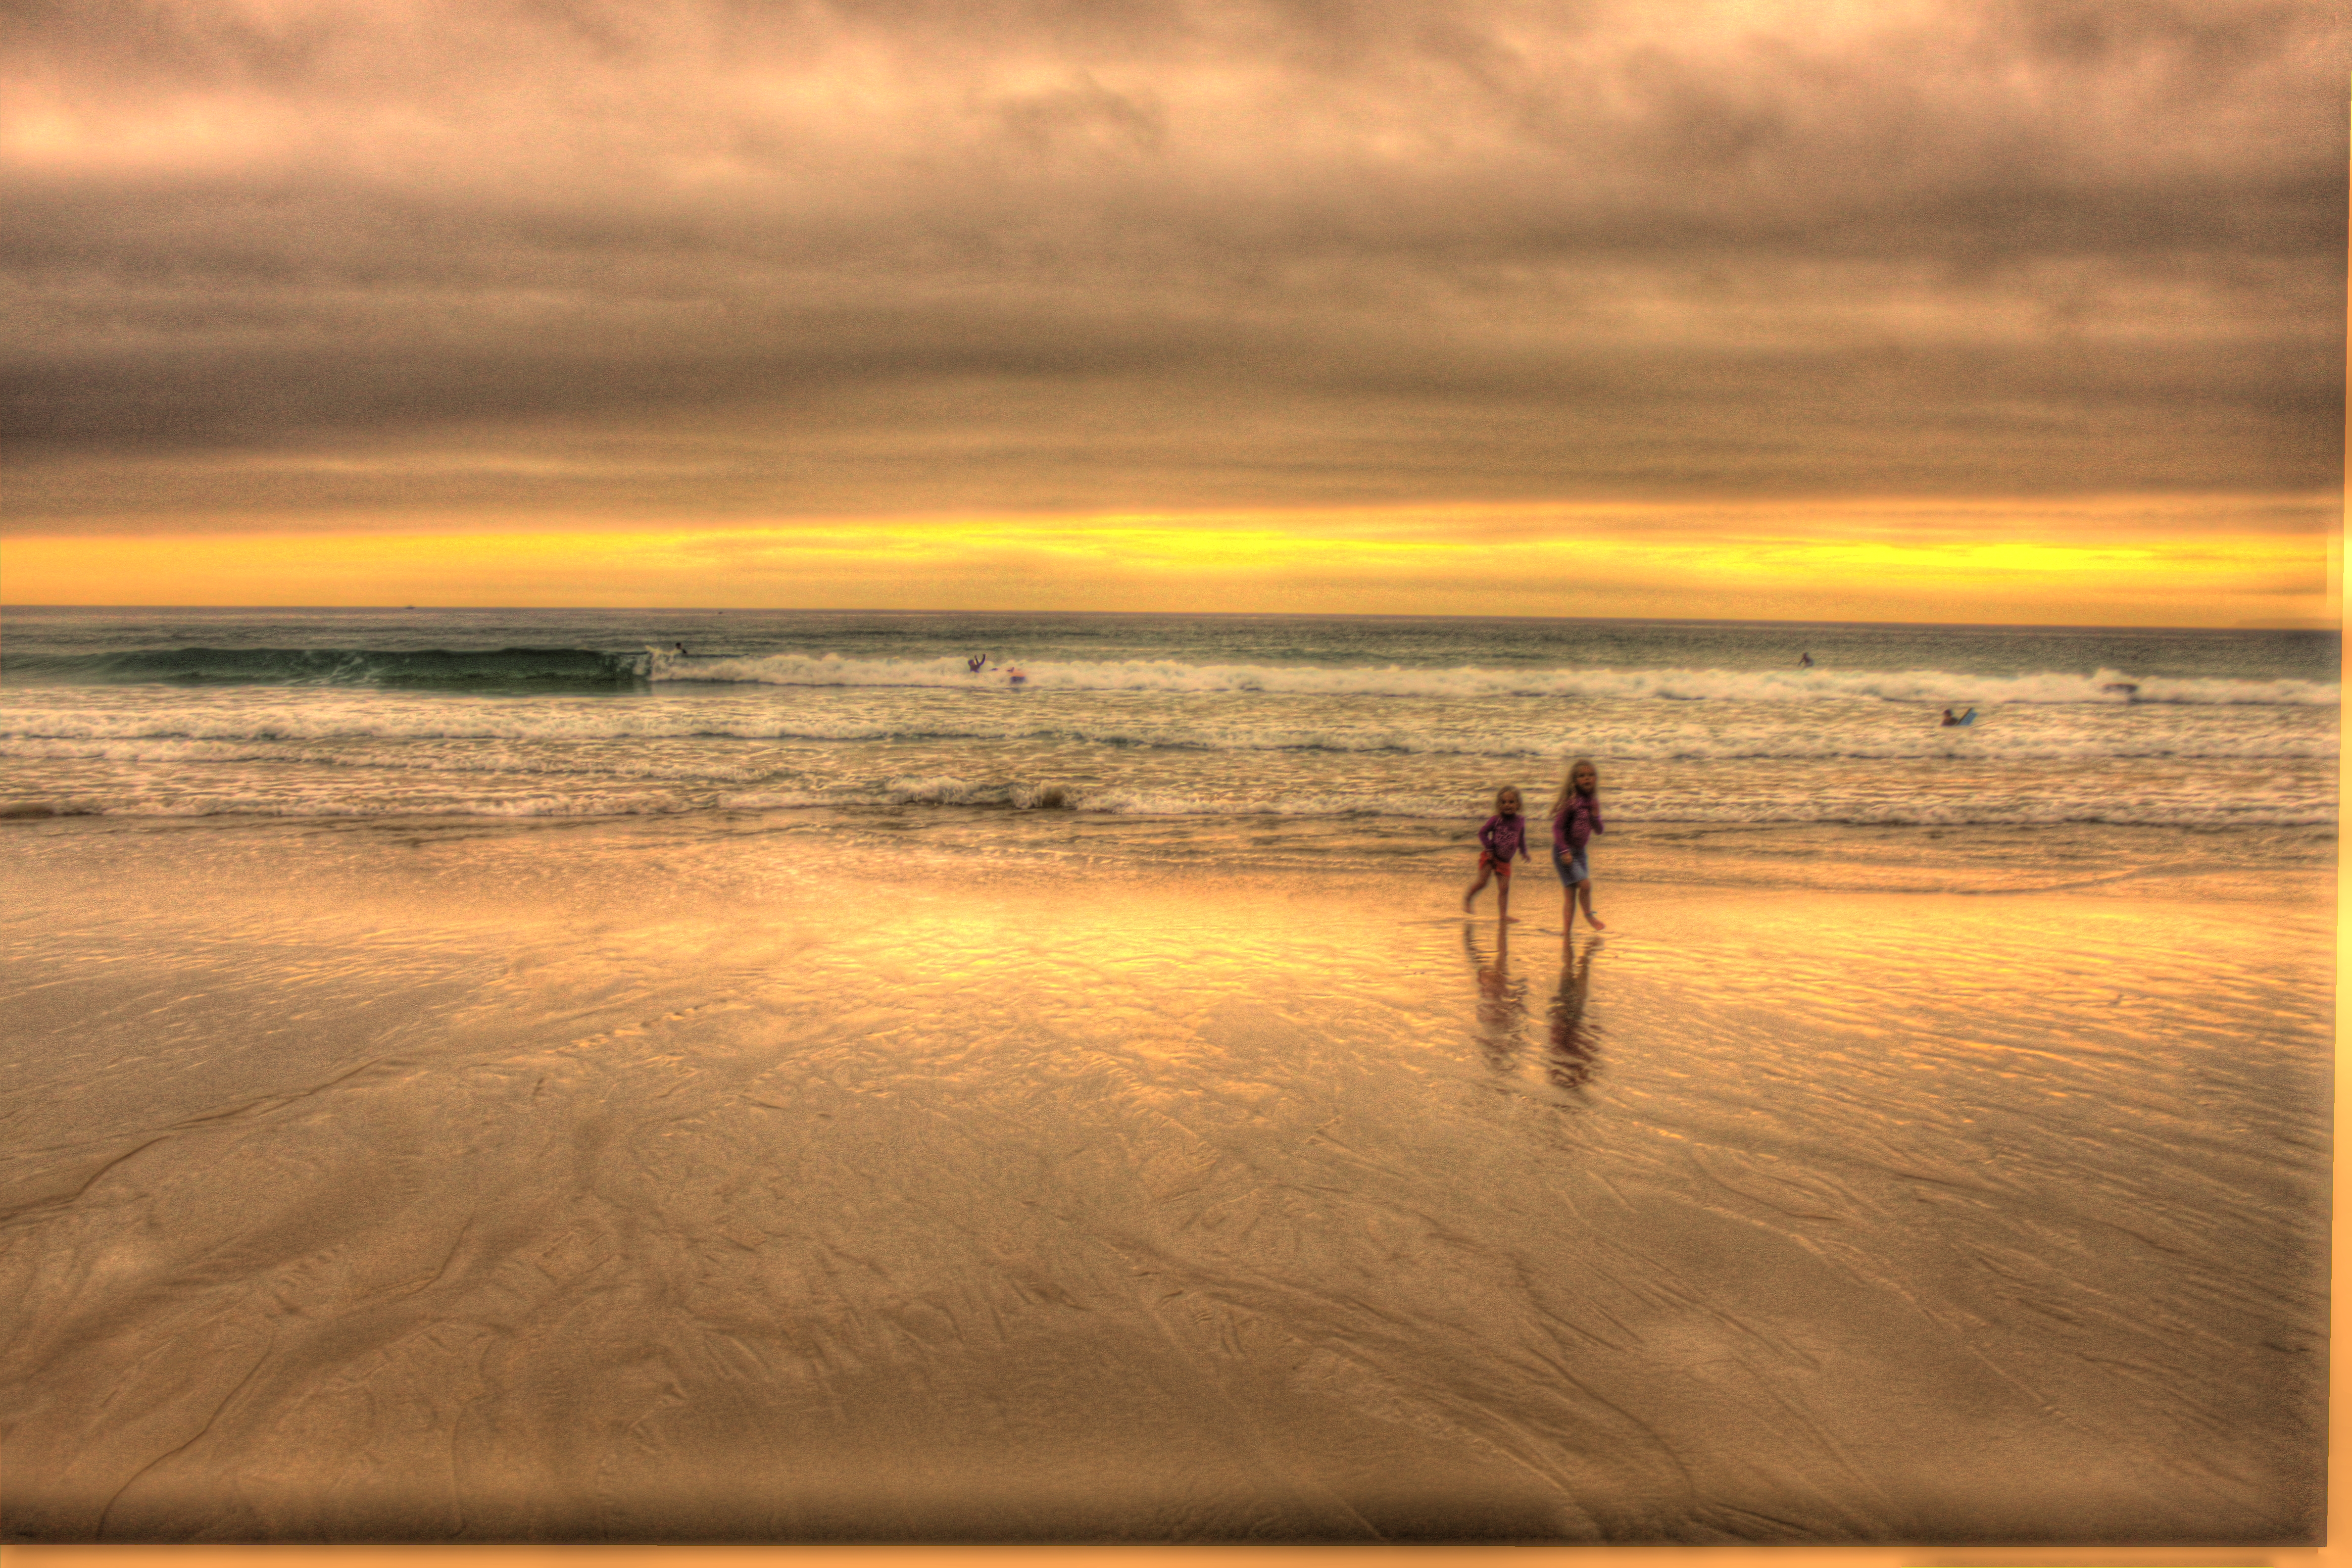
beach, sea, coast, sand, ocean, horizon, cloud, sky, sun, sunrise, sunset, sunlight, morning, shore, wave, dawn, dusk, evening, reflection, material, kids, hdr, strand, portugal, am, bilder, lizenzfreie, sonne, kinder, wind wave